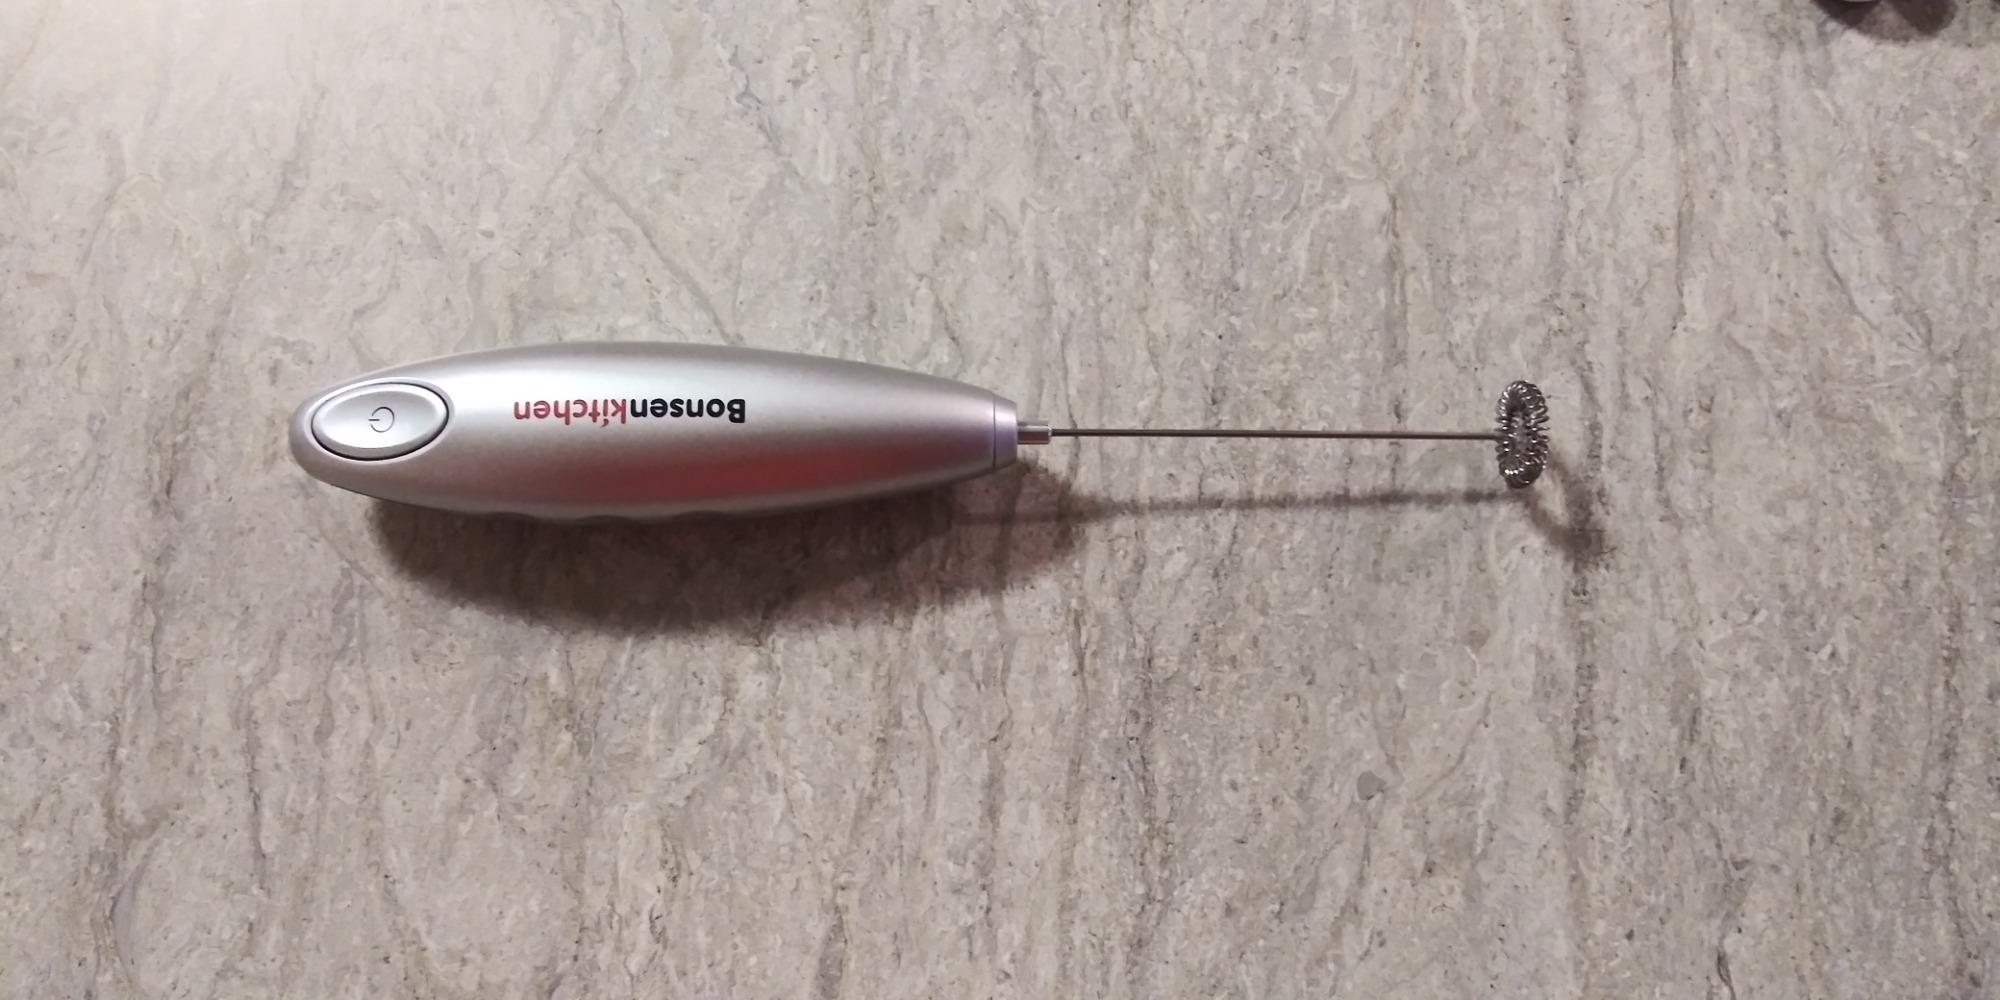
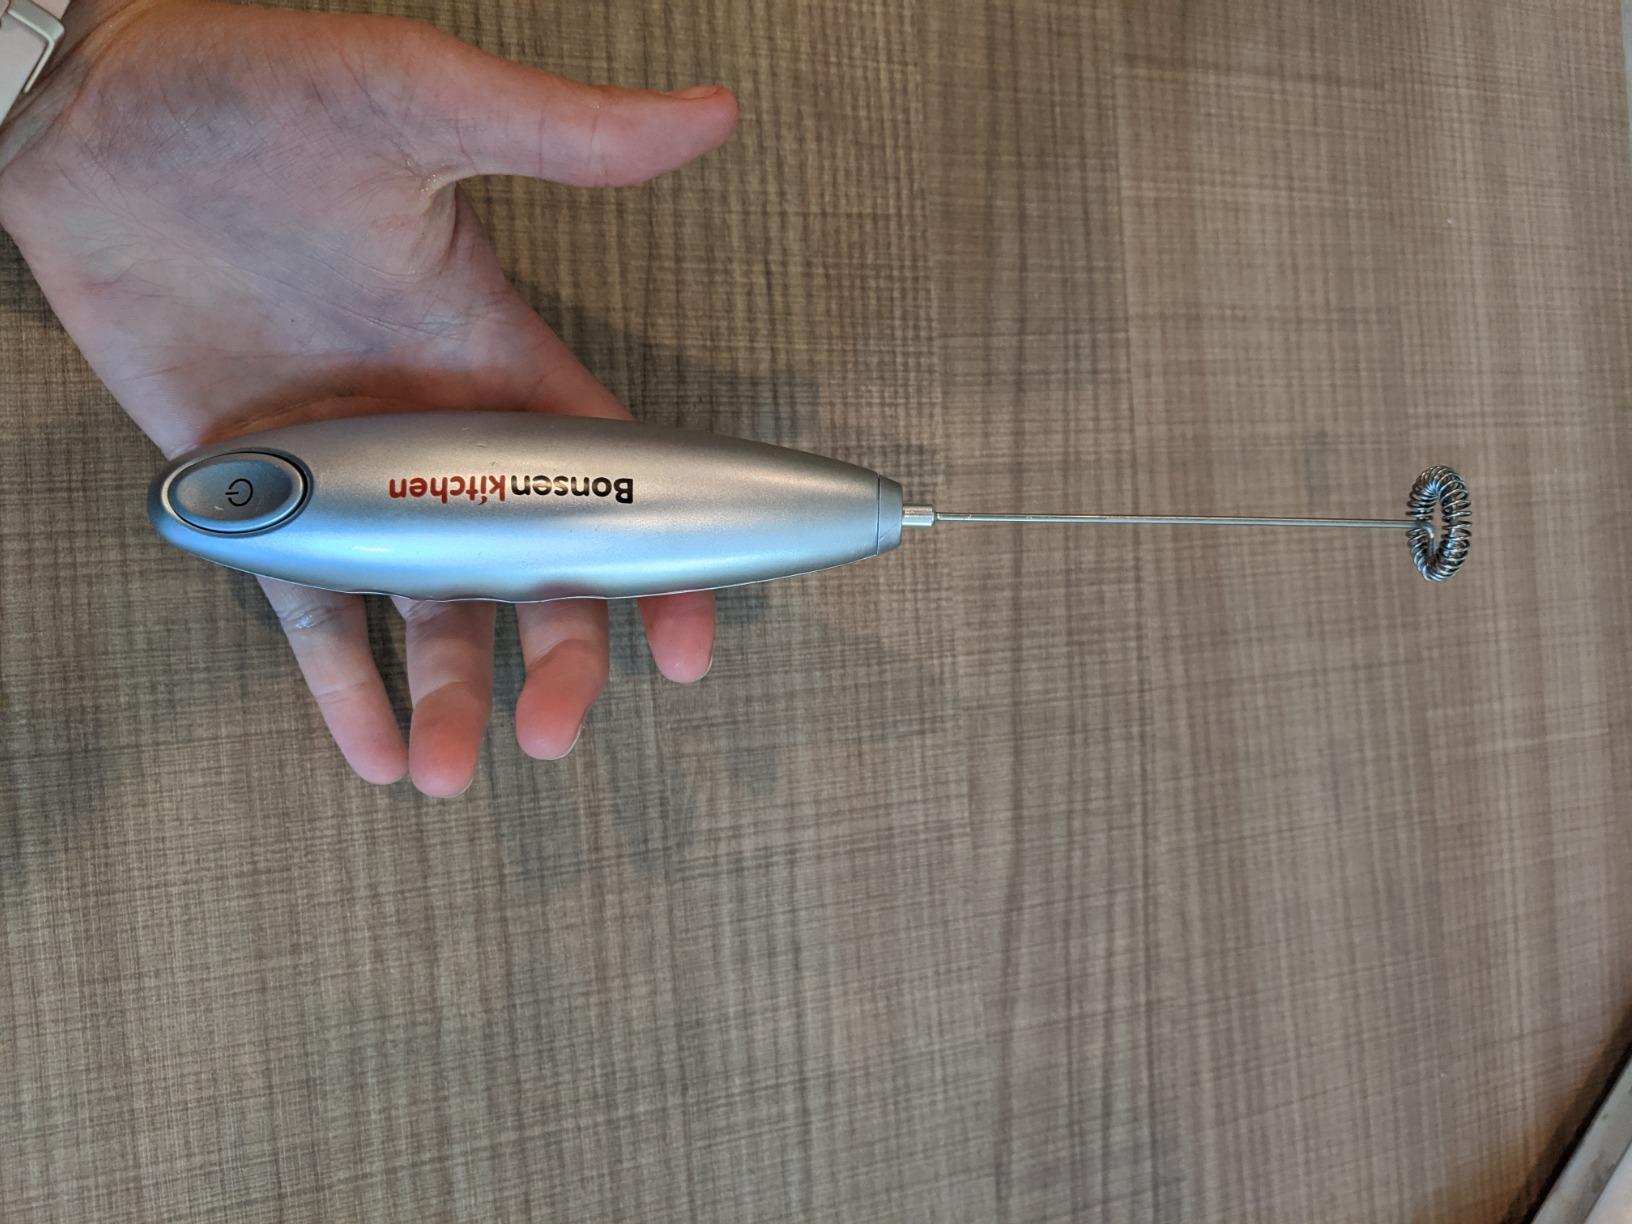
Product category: items_mixer
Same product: yes